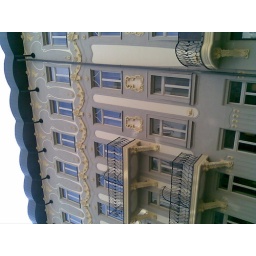
fabulously renovated building in Sturova street central Bratislava, lavishly decorated and with a great cafe on the ground floor!